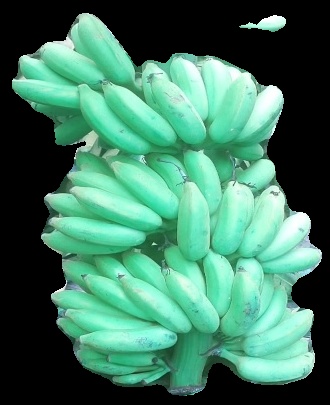
Variety: elakki-bale
Grade: grade1